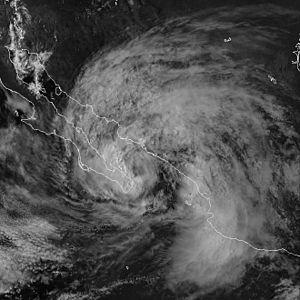
L’ouragan Isis est l’ouragan le plus meurtrier et le seul ayant atteint les côtes pendant la saison cyclonique 1998 dans l'océan Pacifique.